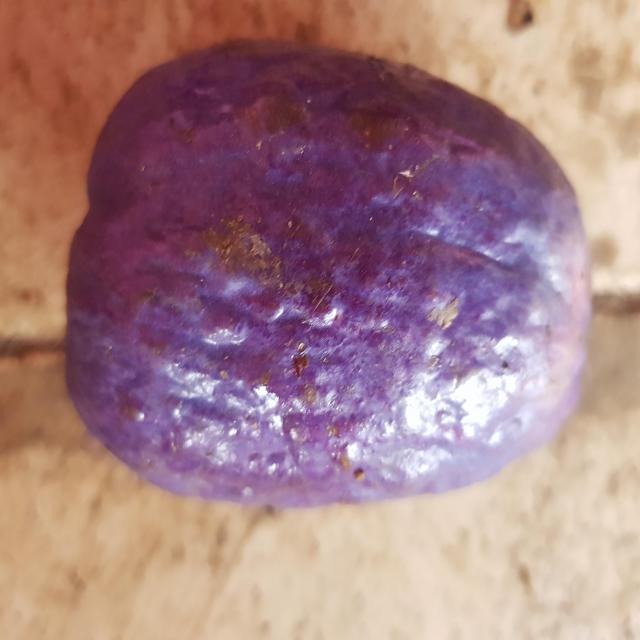
Plum grade: unaffected